Cristian Fabbiani

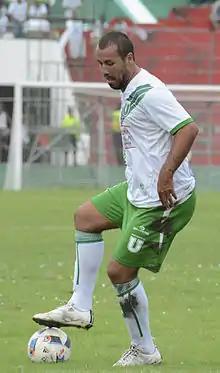
Cristian Fabbiani playing for Ecuadorian club L.D.U. Portoviejo in 2016

Cristian Gastón Fabbiani (born 3 September 1983 in Ciudad Evita), also known as "El Ogro", is an Argentine former professional footballer and current manager of Newell's Old Boys.